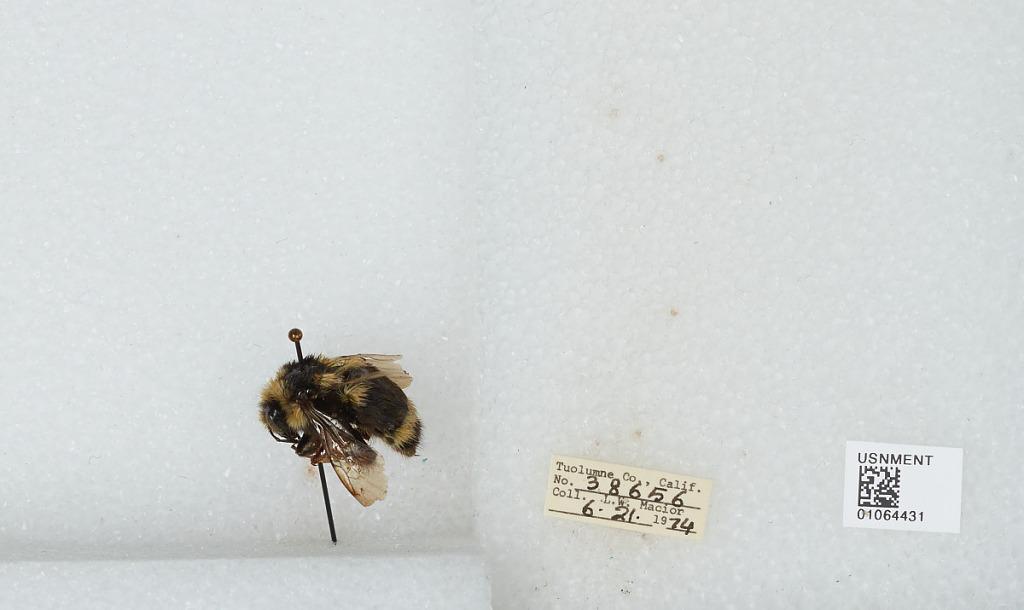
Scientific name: Bombus bifarius nearcticus
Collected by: L. Macior
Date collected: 1974-6-21
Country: United States
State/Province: California
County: Tuolumne
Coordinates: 38.02, -119.94